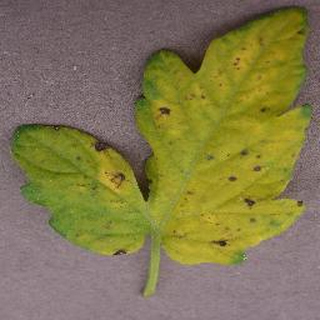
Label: tomato_septoria_leaf_spot